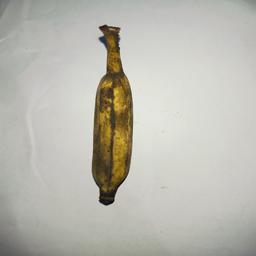
Ripeness: Overripe